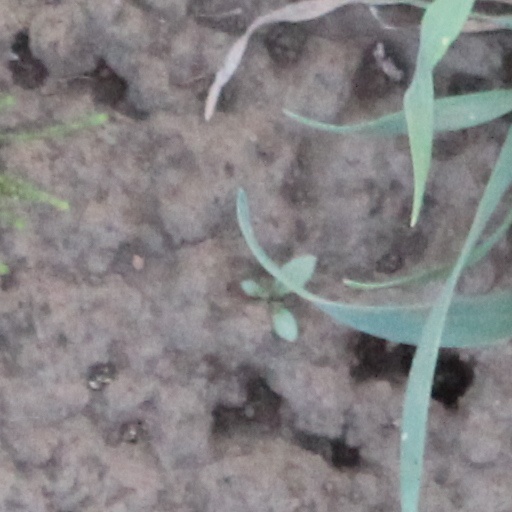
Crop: wheat